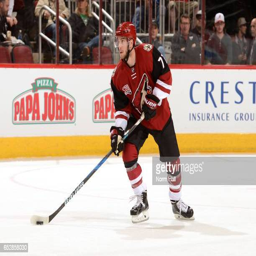
athlete skates with the puck against sports team